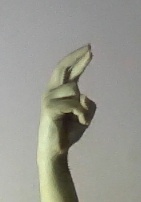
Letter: zay